Cecilia Norrbom

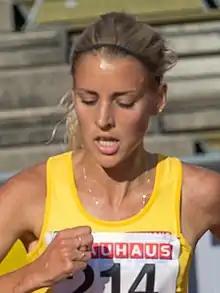

Cecilia Norrbom (born 28 January 1988) is a Swedish athlete. She competed in the women's marathon event at the 2019 World Athletics Championships.